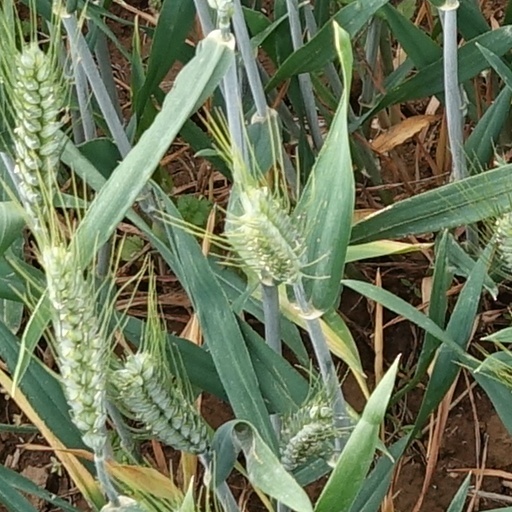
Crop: wheat